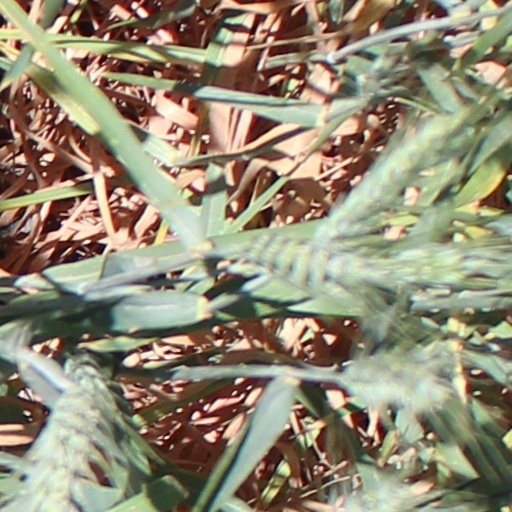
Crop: wheat